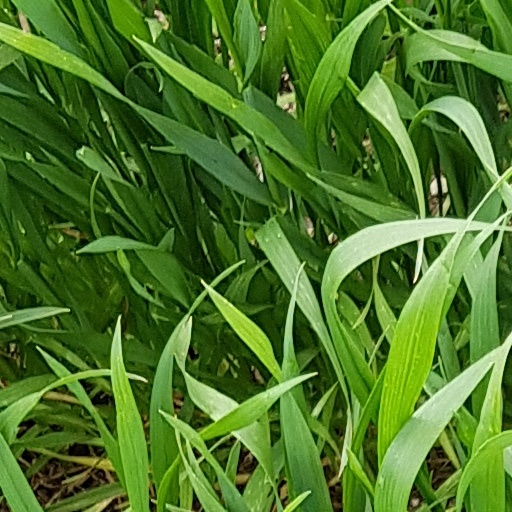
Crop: wheat